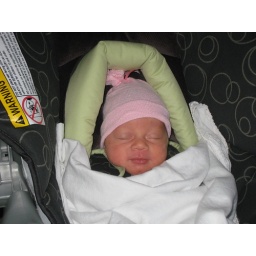
Happy in the car seat